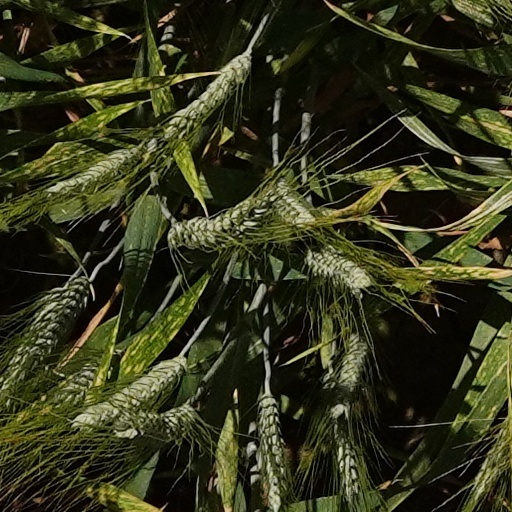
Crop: wheat